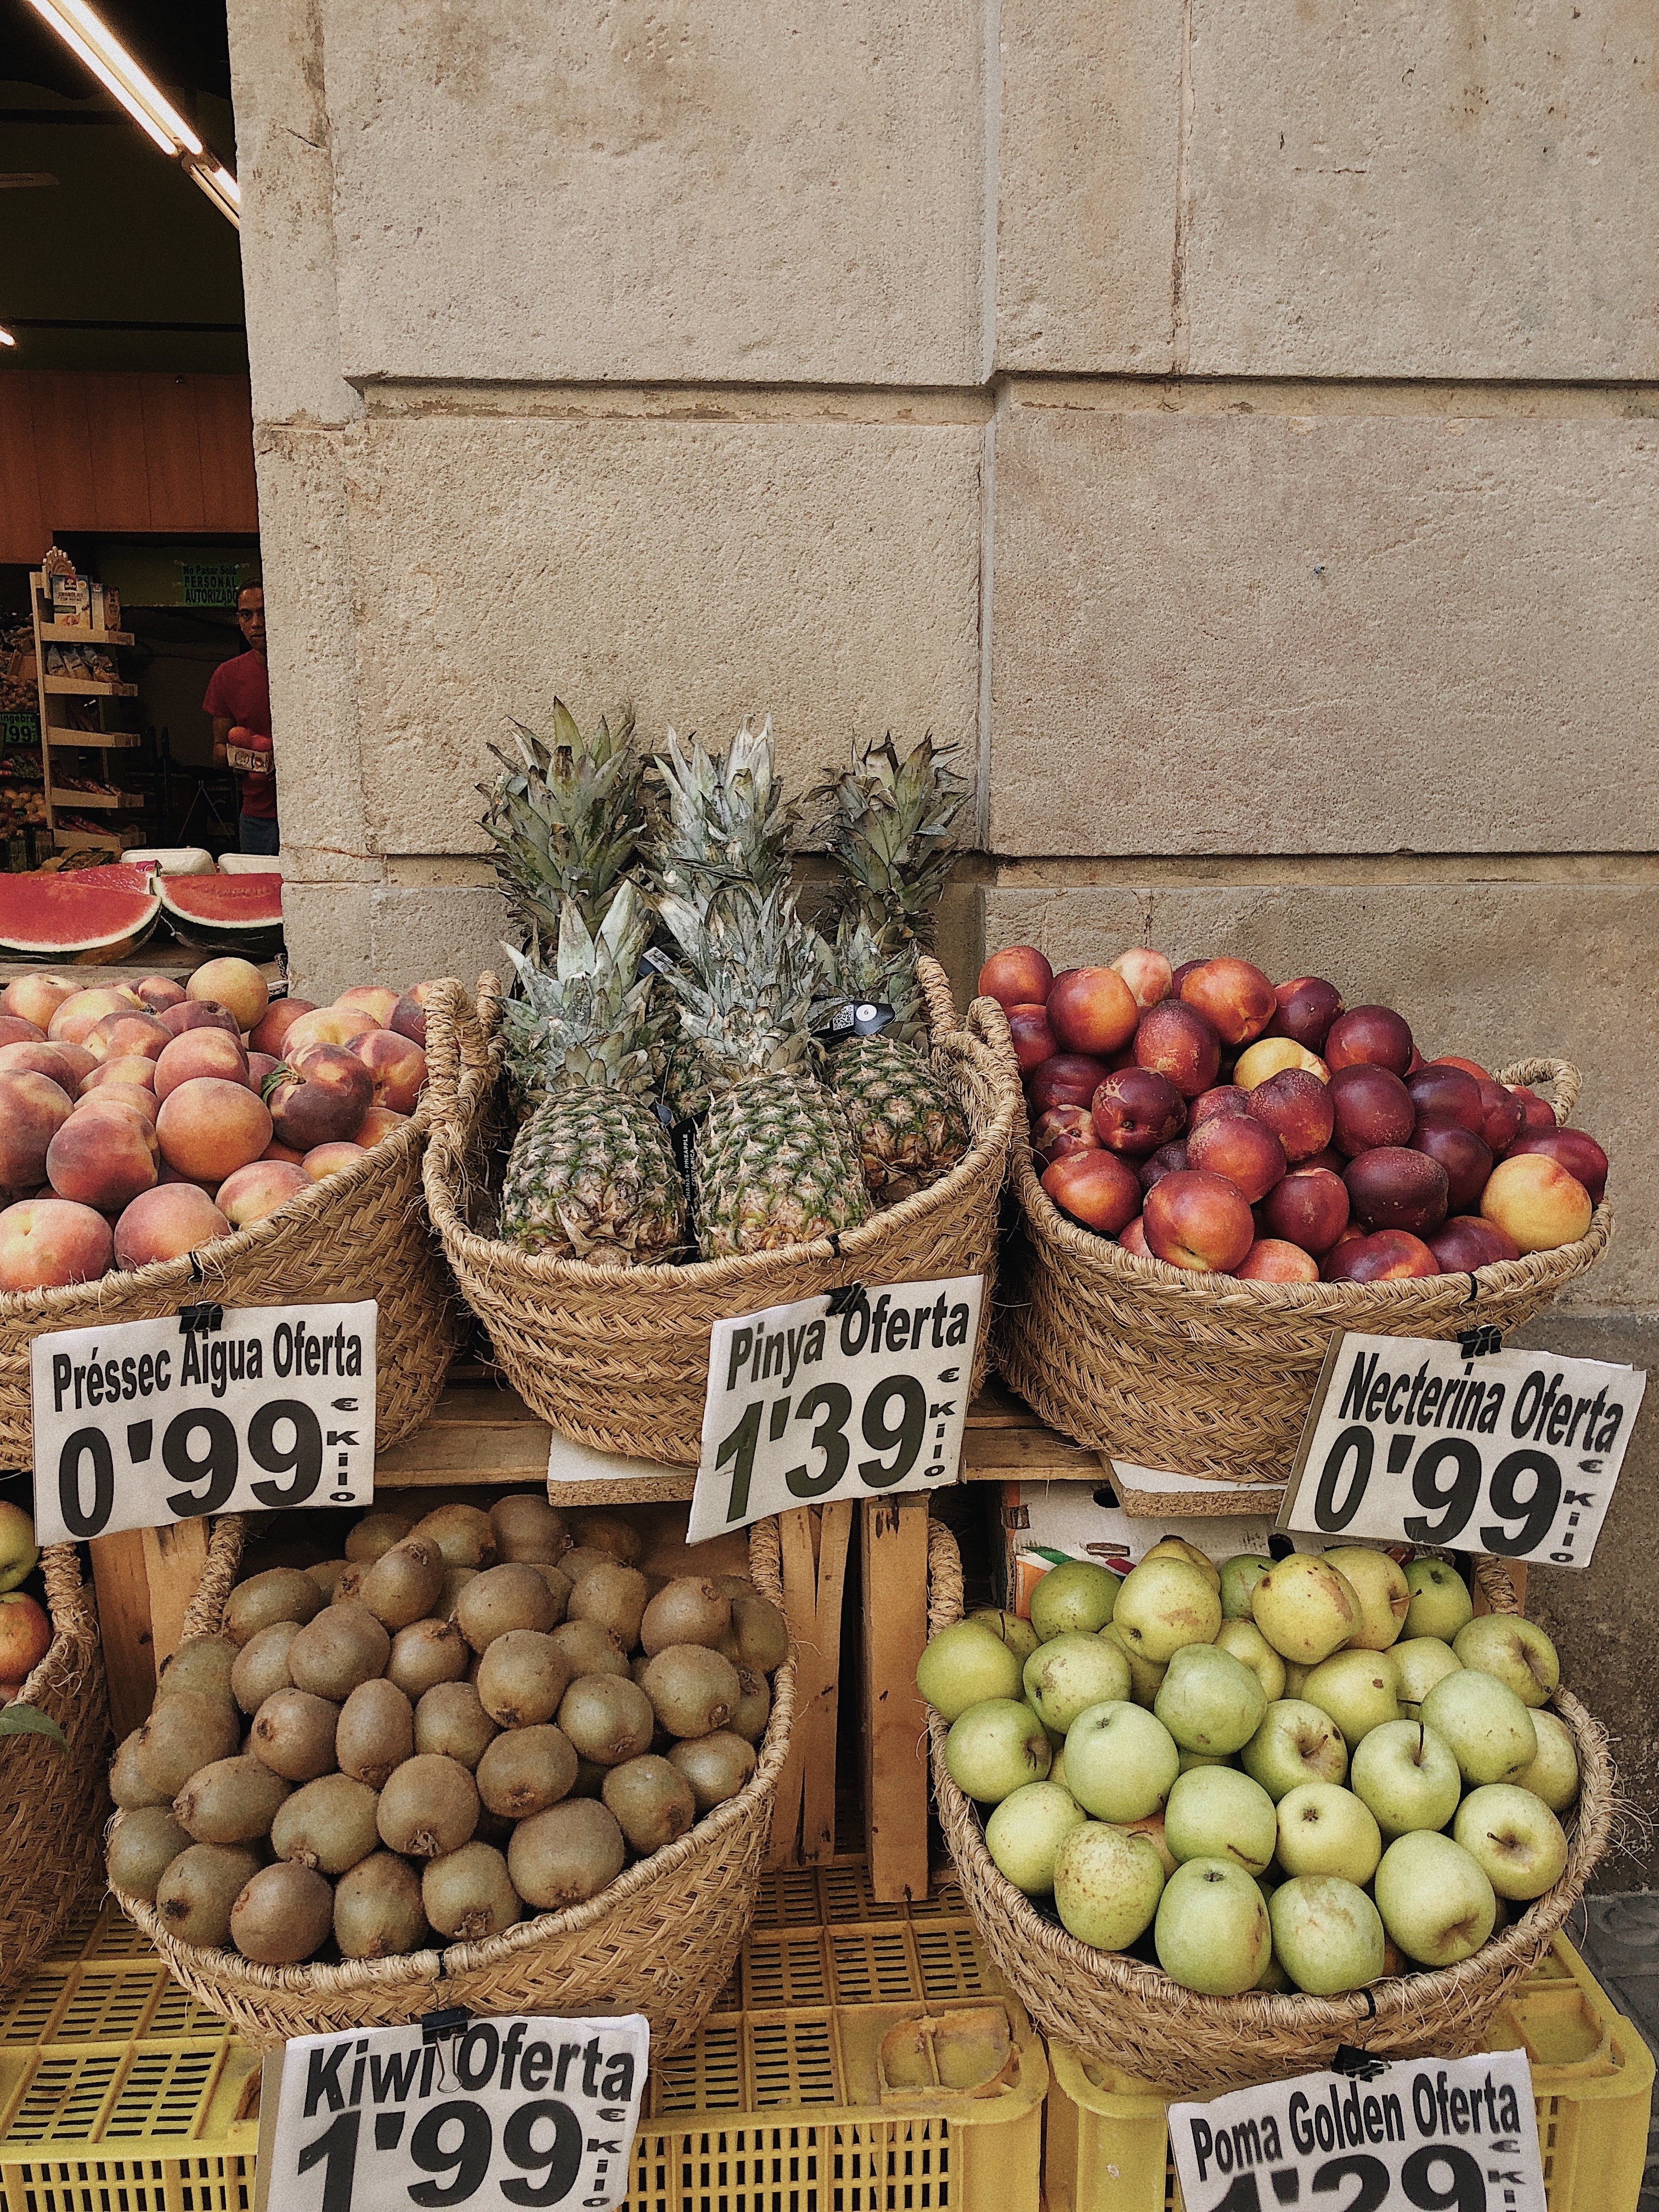
natural foods, produce, local food, fruit, vegetable, food, greengrocer, marketplace, market, whole food